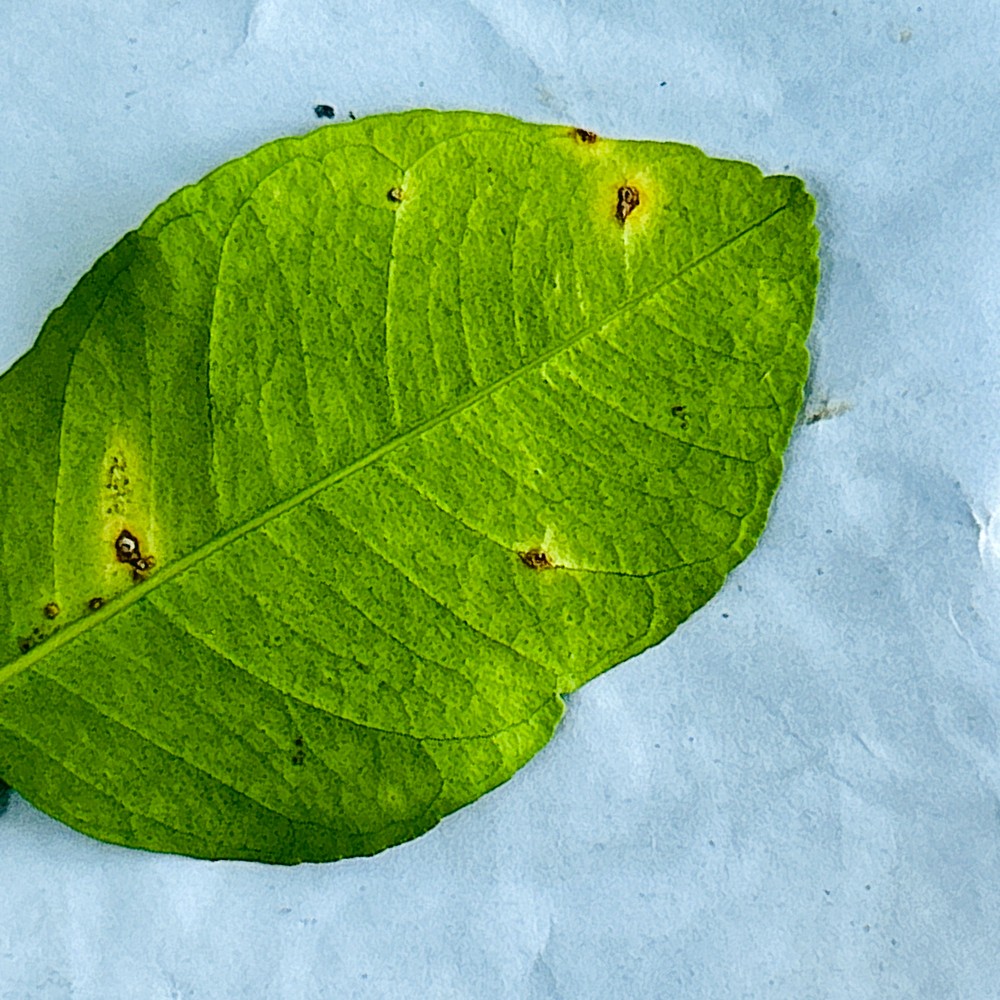
Label: Anthracnose